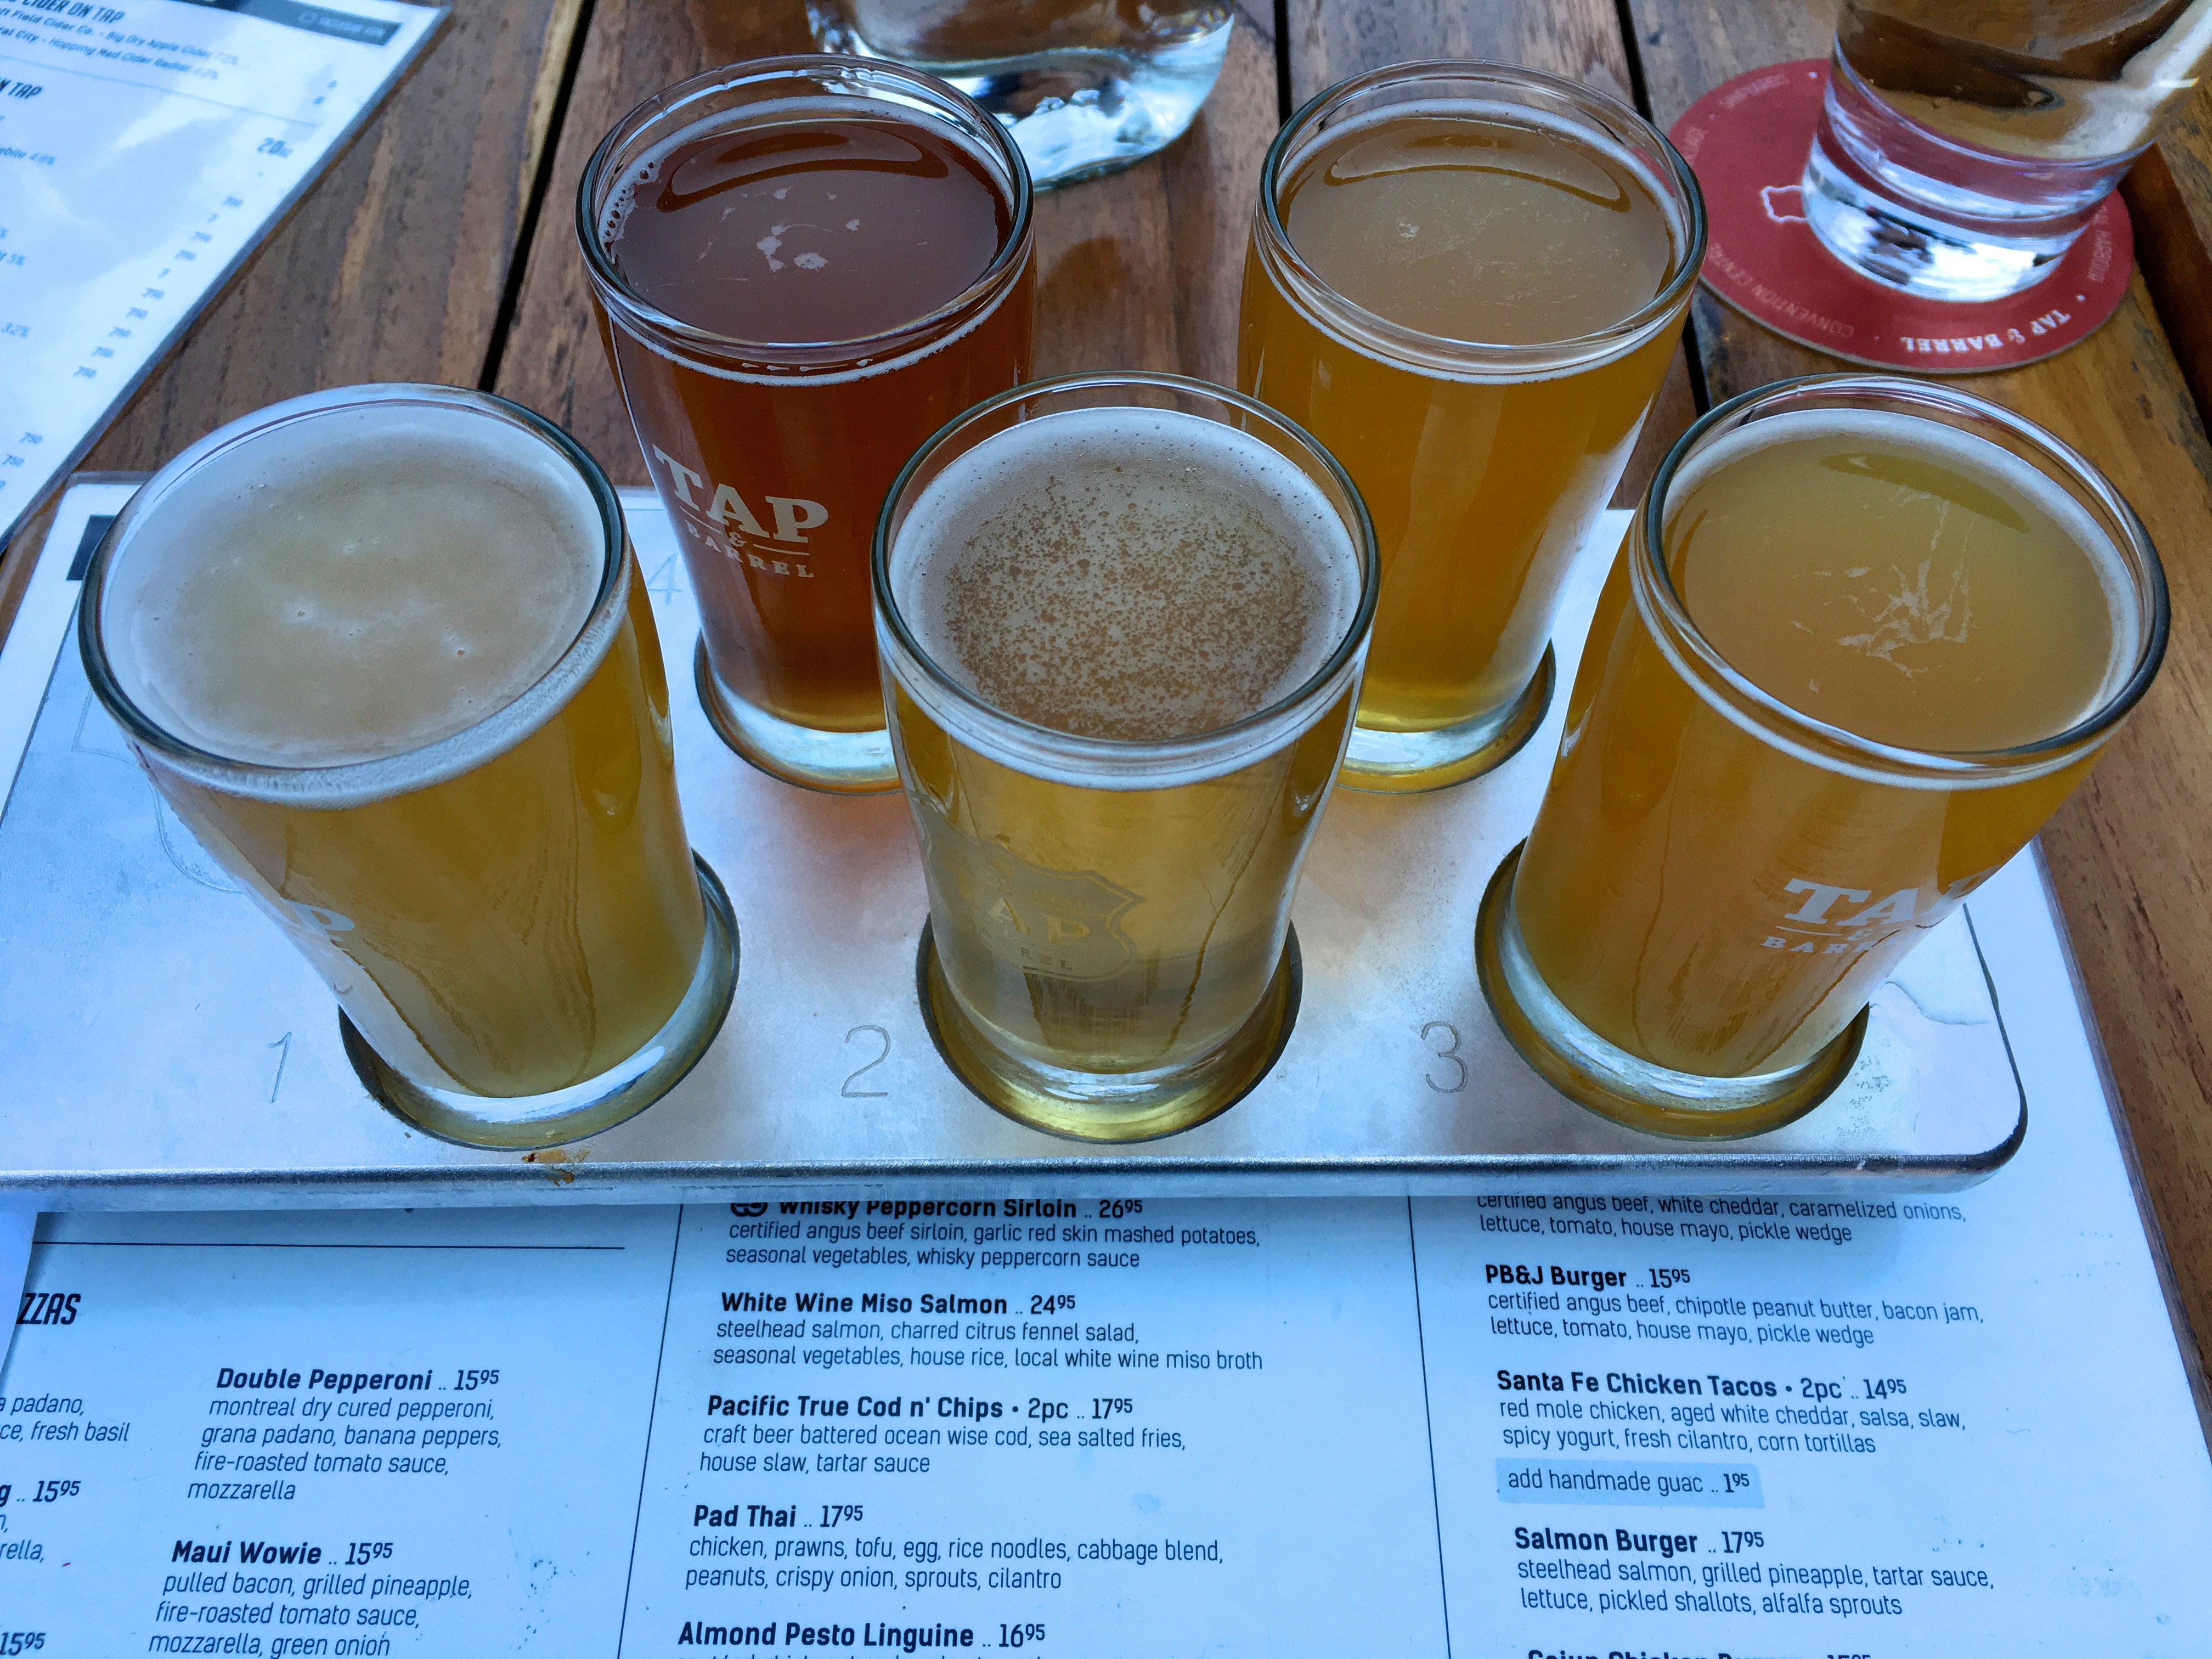
meal, food, drink, breakfast, beer